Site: brandenburg
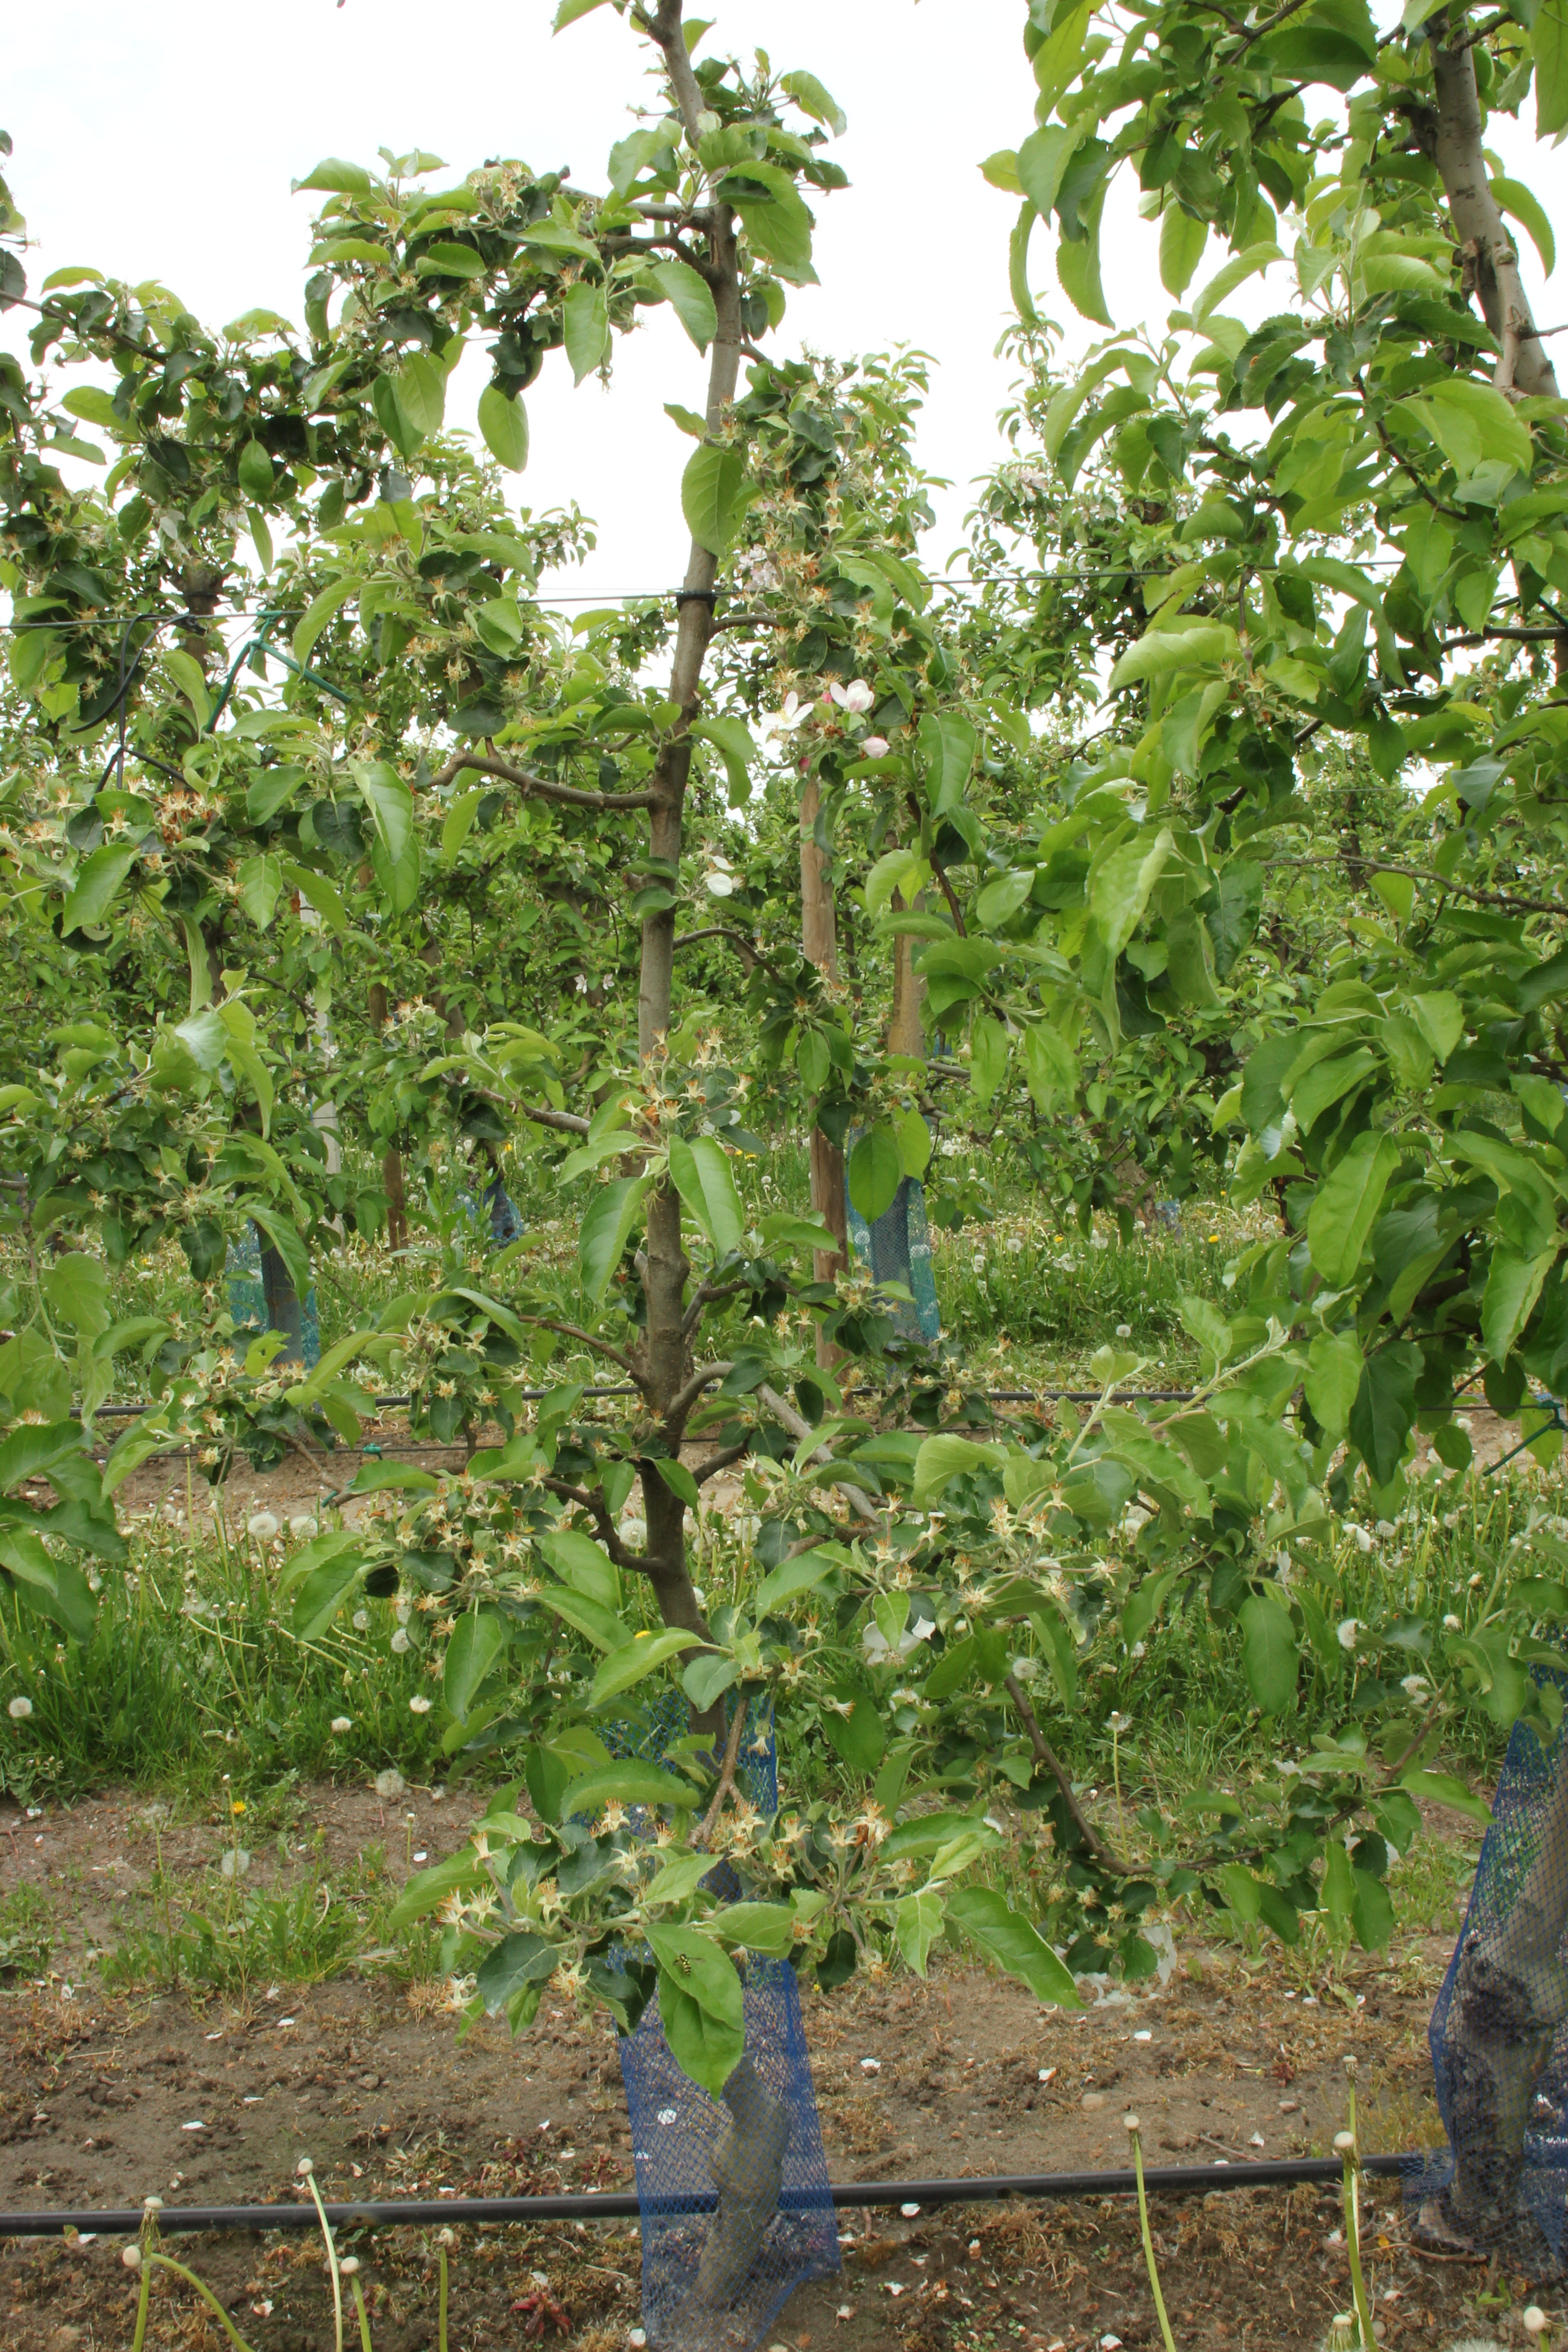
Growth stage (BBCH 67): Flowering